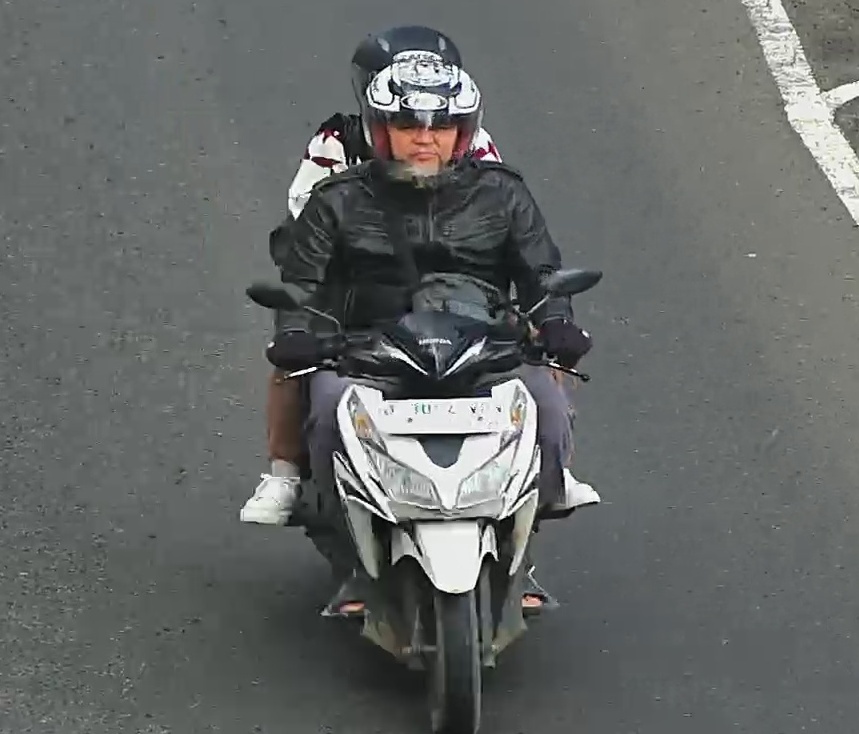
person-with-helmet: 2
person-without-helmet: 0